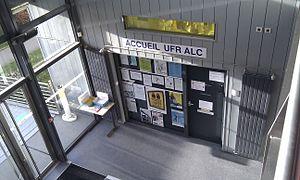
Accueil de l'UFR ALC, Campus de Villejean, Rennes.
L'UFR ALC est une des composantes universitaires présentes sur le Campus de Villejean et dépendant de l'Université Rennes 2. Elle comprend 6 départements et 5 unités de recherche, et totalise 5500 étudiants, 150 enseignants et enseignants-chercheurs titulaires et 24 personnels administratifs.